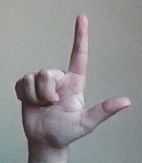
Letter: laam